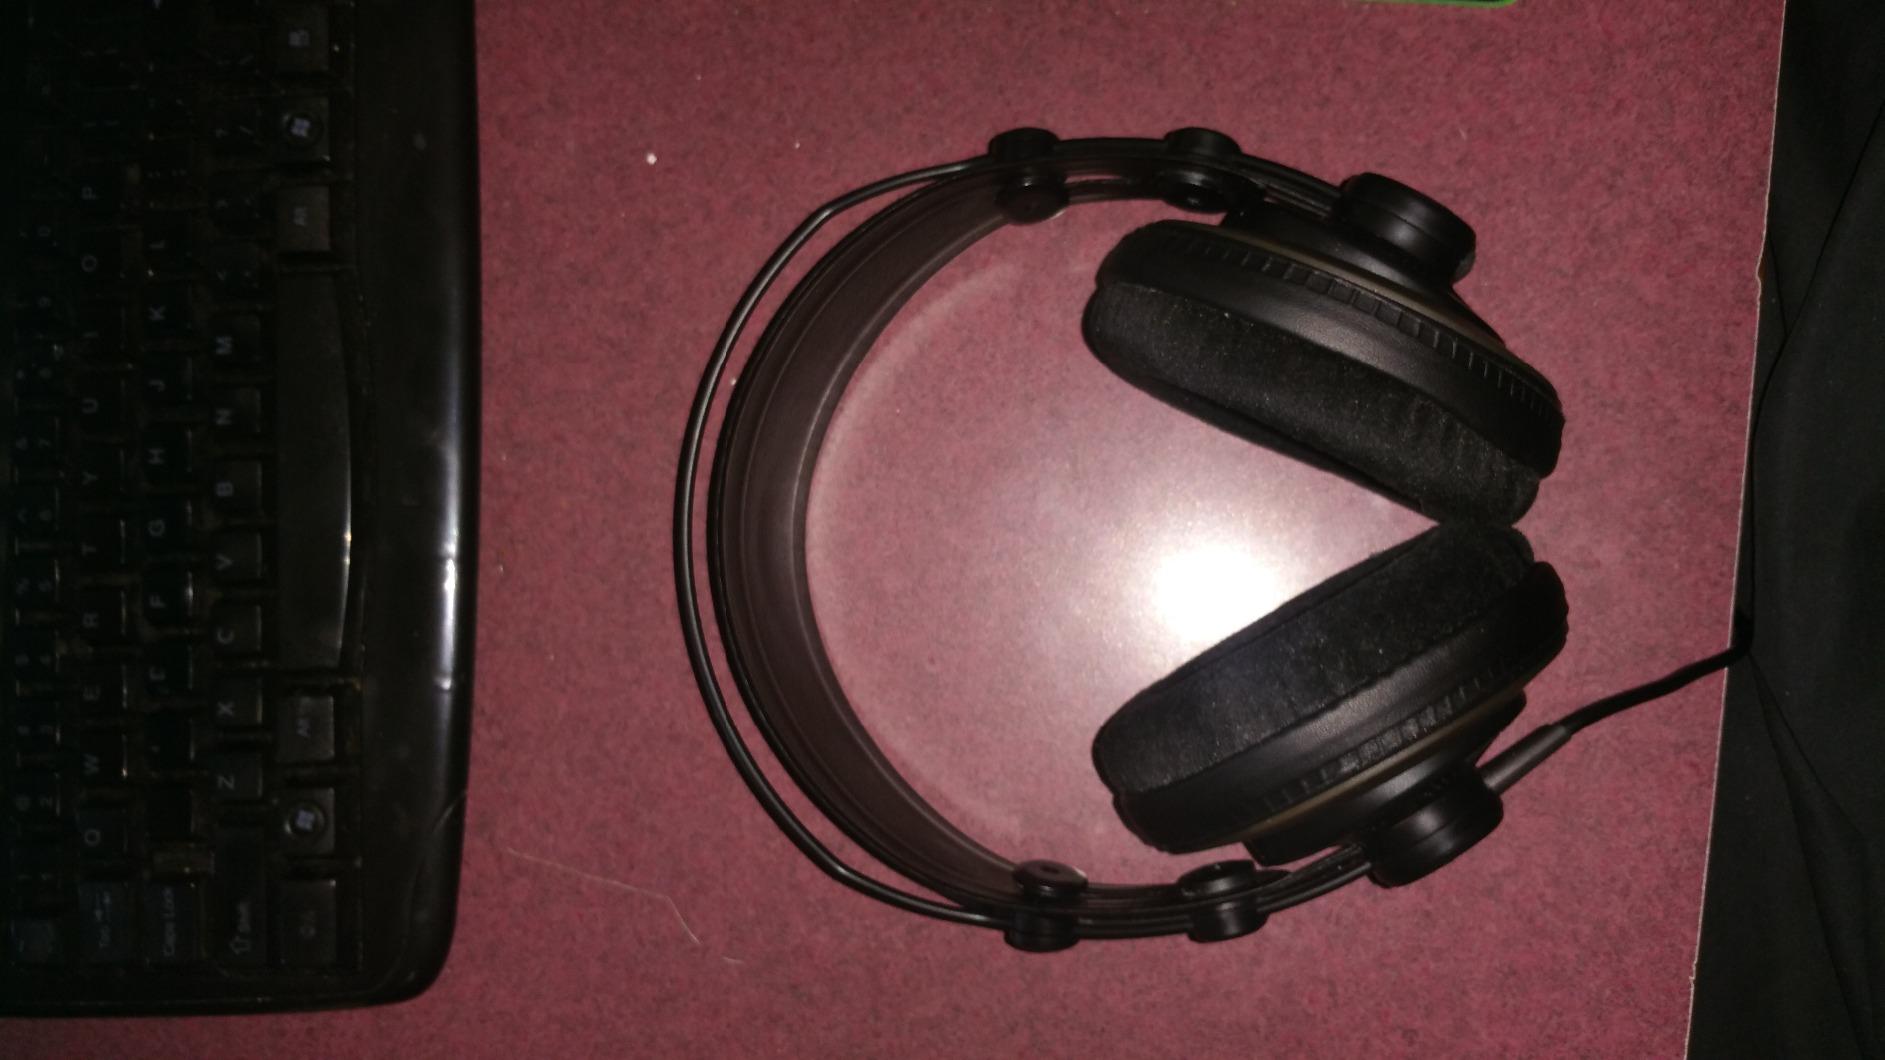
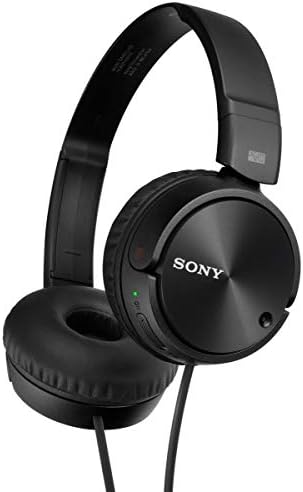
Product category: headphones
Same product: no